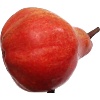
Label: red_pear